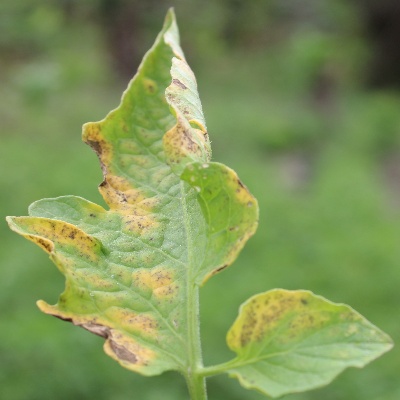
Crop: Tomato
Condition: leaf curl